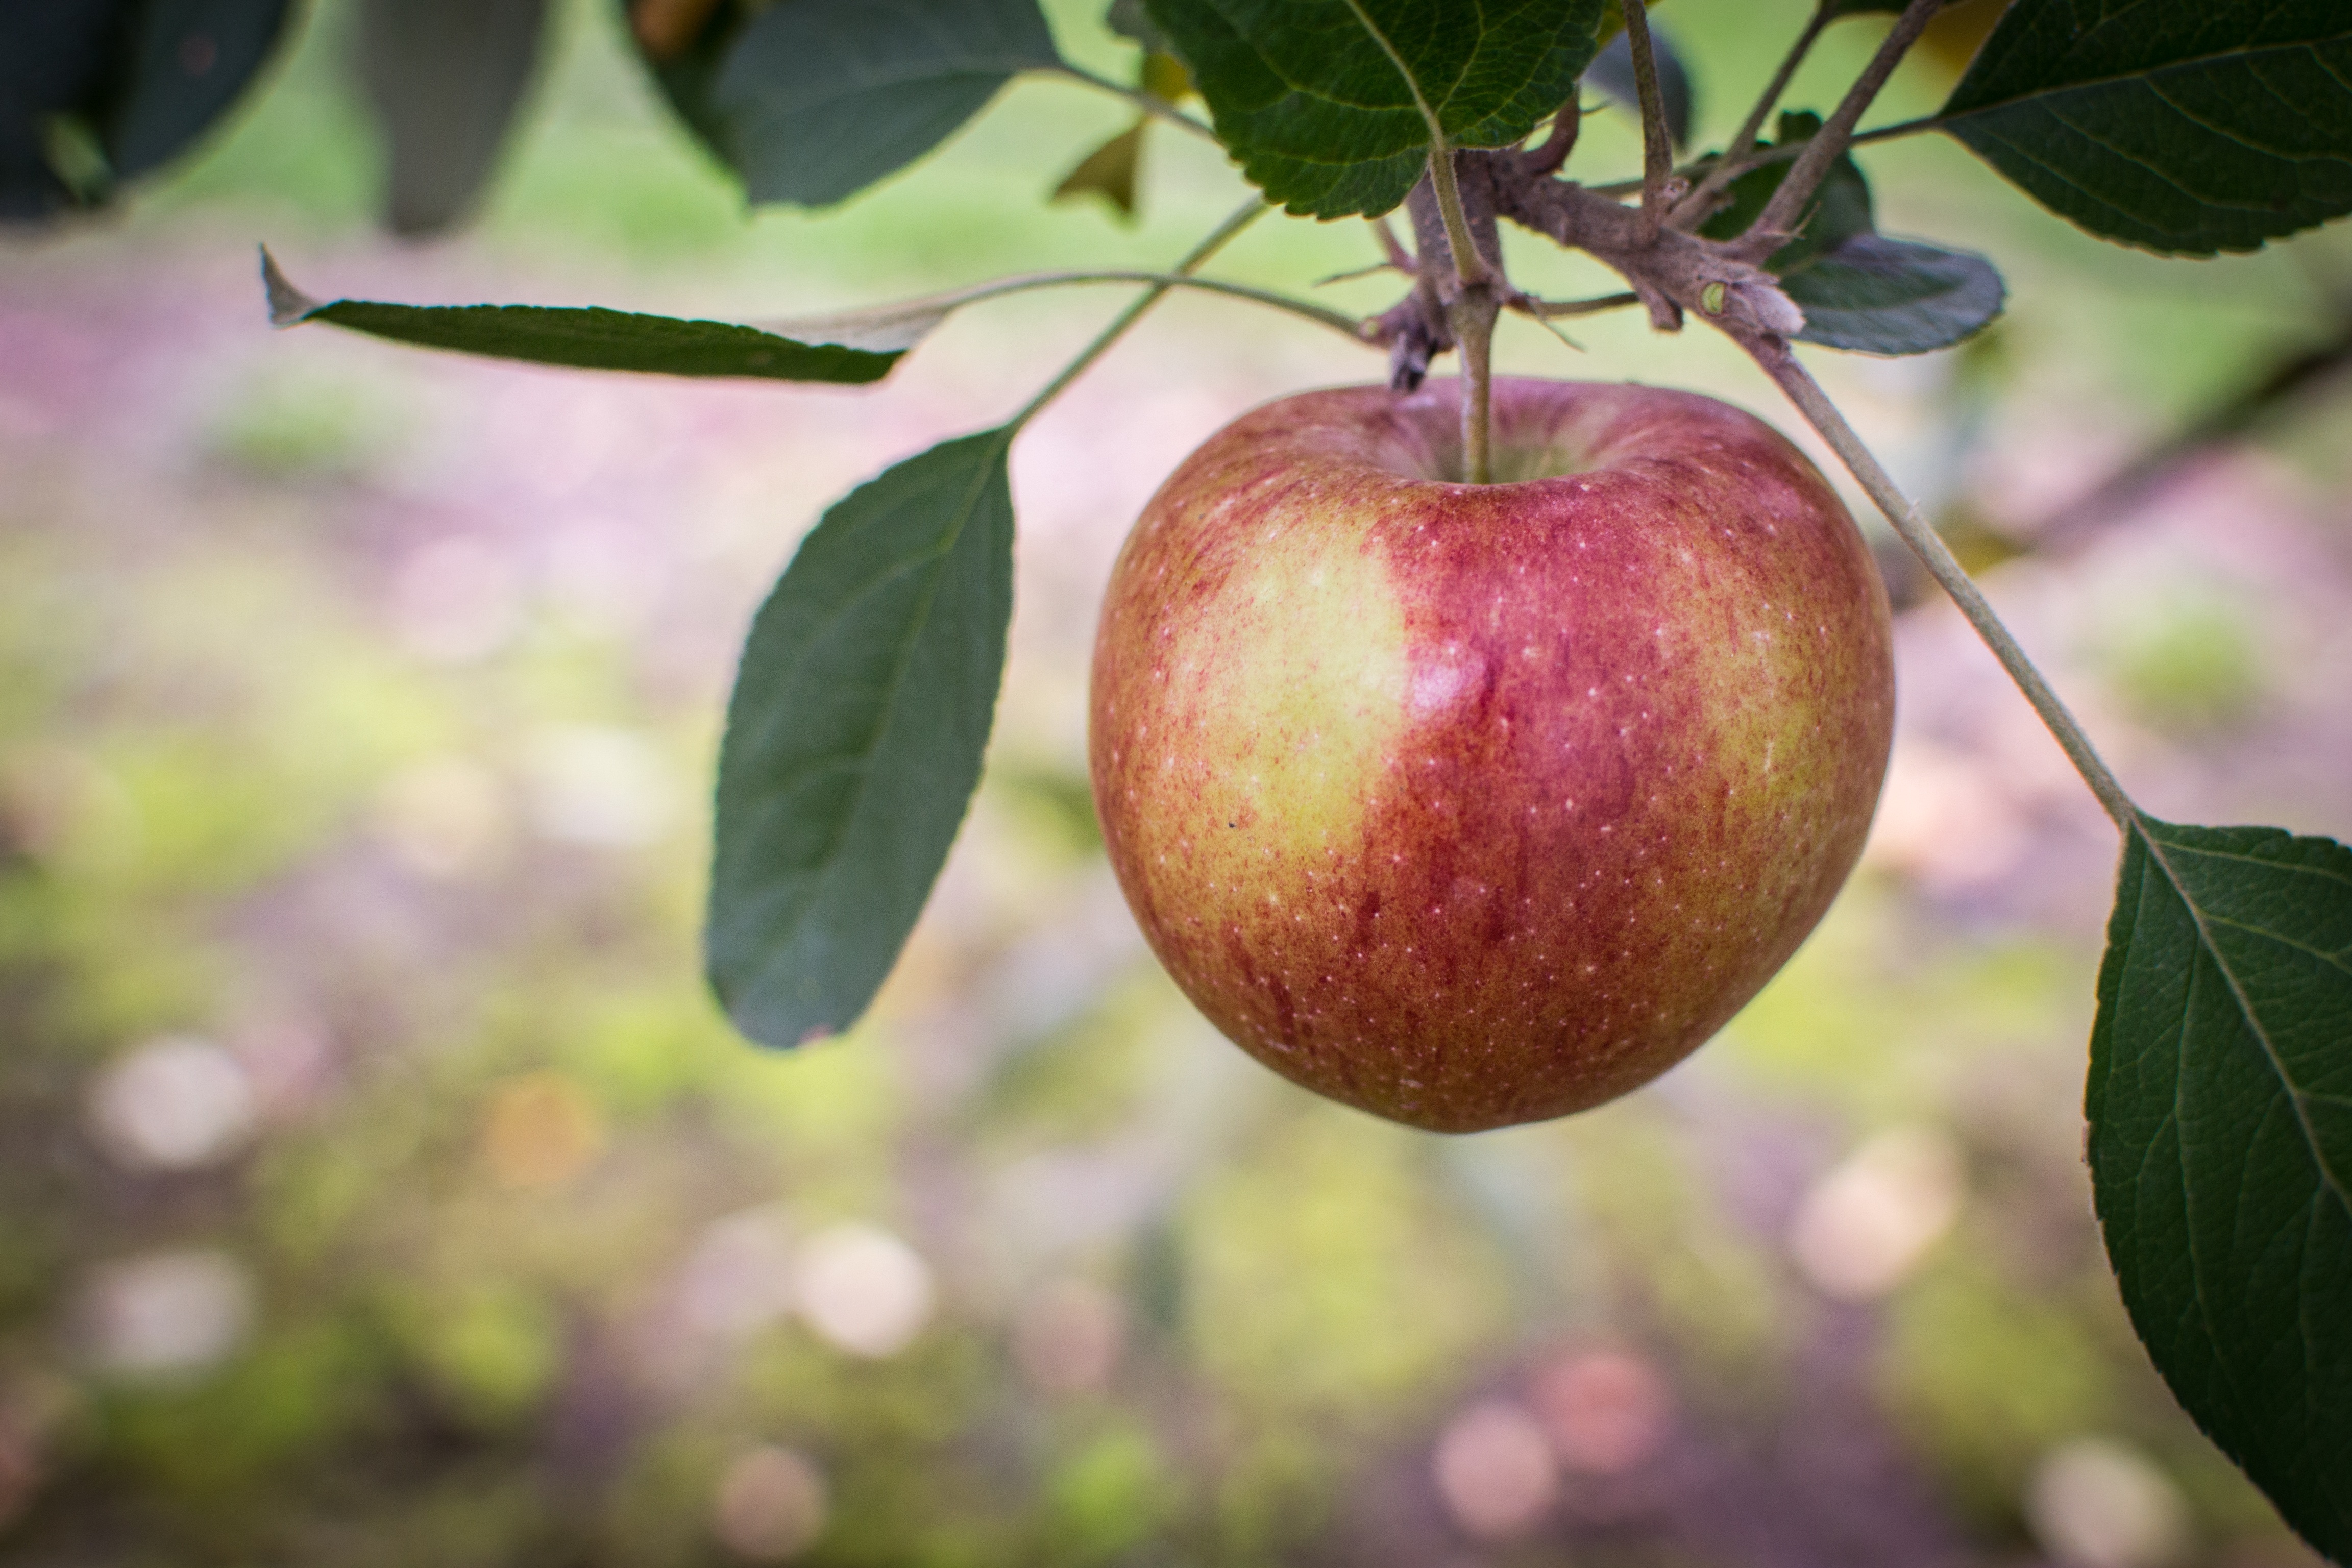
apple, tree, branch, plant, fruit, fall, flower, orchard, food, harvest, produce, autumn, red apple, apple tree, apple orchard, flowering plant, rose family, damson, land plant